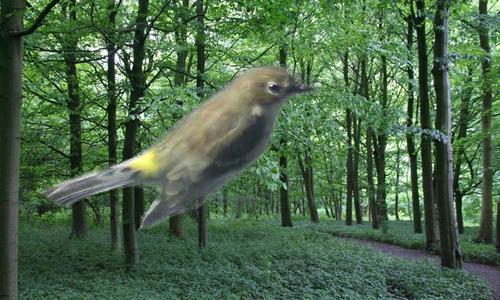
Bird species: Yellow_bellied_Flycatcher
Bird type: landbird
Background: land